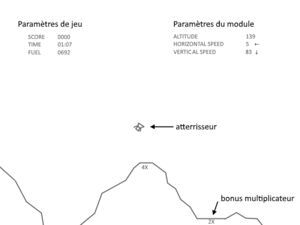
Lunar Lander est un jeu vidéo de simulation développé par Atari Inc. et sorti en août 1979 sur borne d'arcade. Jouable en solo, il demande au joueur de poser un atterrisseur en toute sécurité sur la Lune. Le joueur consomme des points de carburant quand il fait pivoter l'engin ou qu'il utilise le moteur-fusée pour compenser la gravité. À chaque fois qu'il parvient à alunir, le joueur gagne des points en fonction de la qualité de sa manœuvre et de la difficulté du lieu où il s'est posé. Le jeu se relance après chaque alunissage réussi ou crash, un nouveau terrain est créé et ce, jusqu'à ce que le réservoir du module soit entièrement vidé. Les joueurs peuvent ajouter des pièces dans la machine pour acheter du carburant supplémentaire, ce qui permet théoriquement que la partie ne se termine jamais.